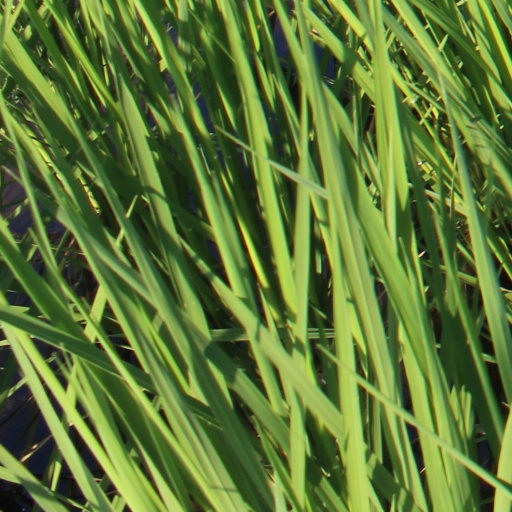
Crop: rice